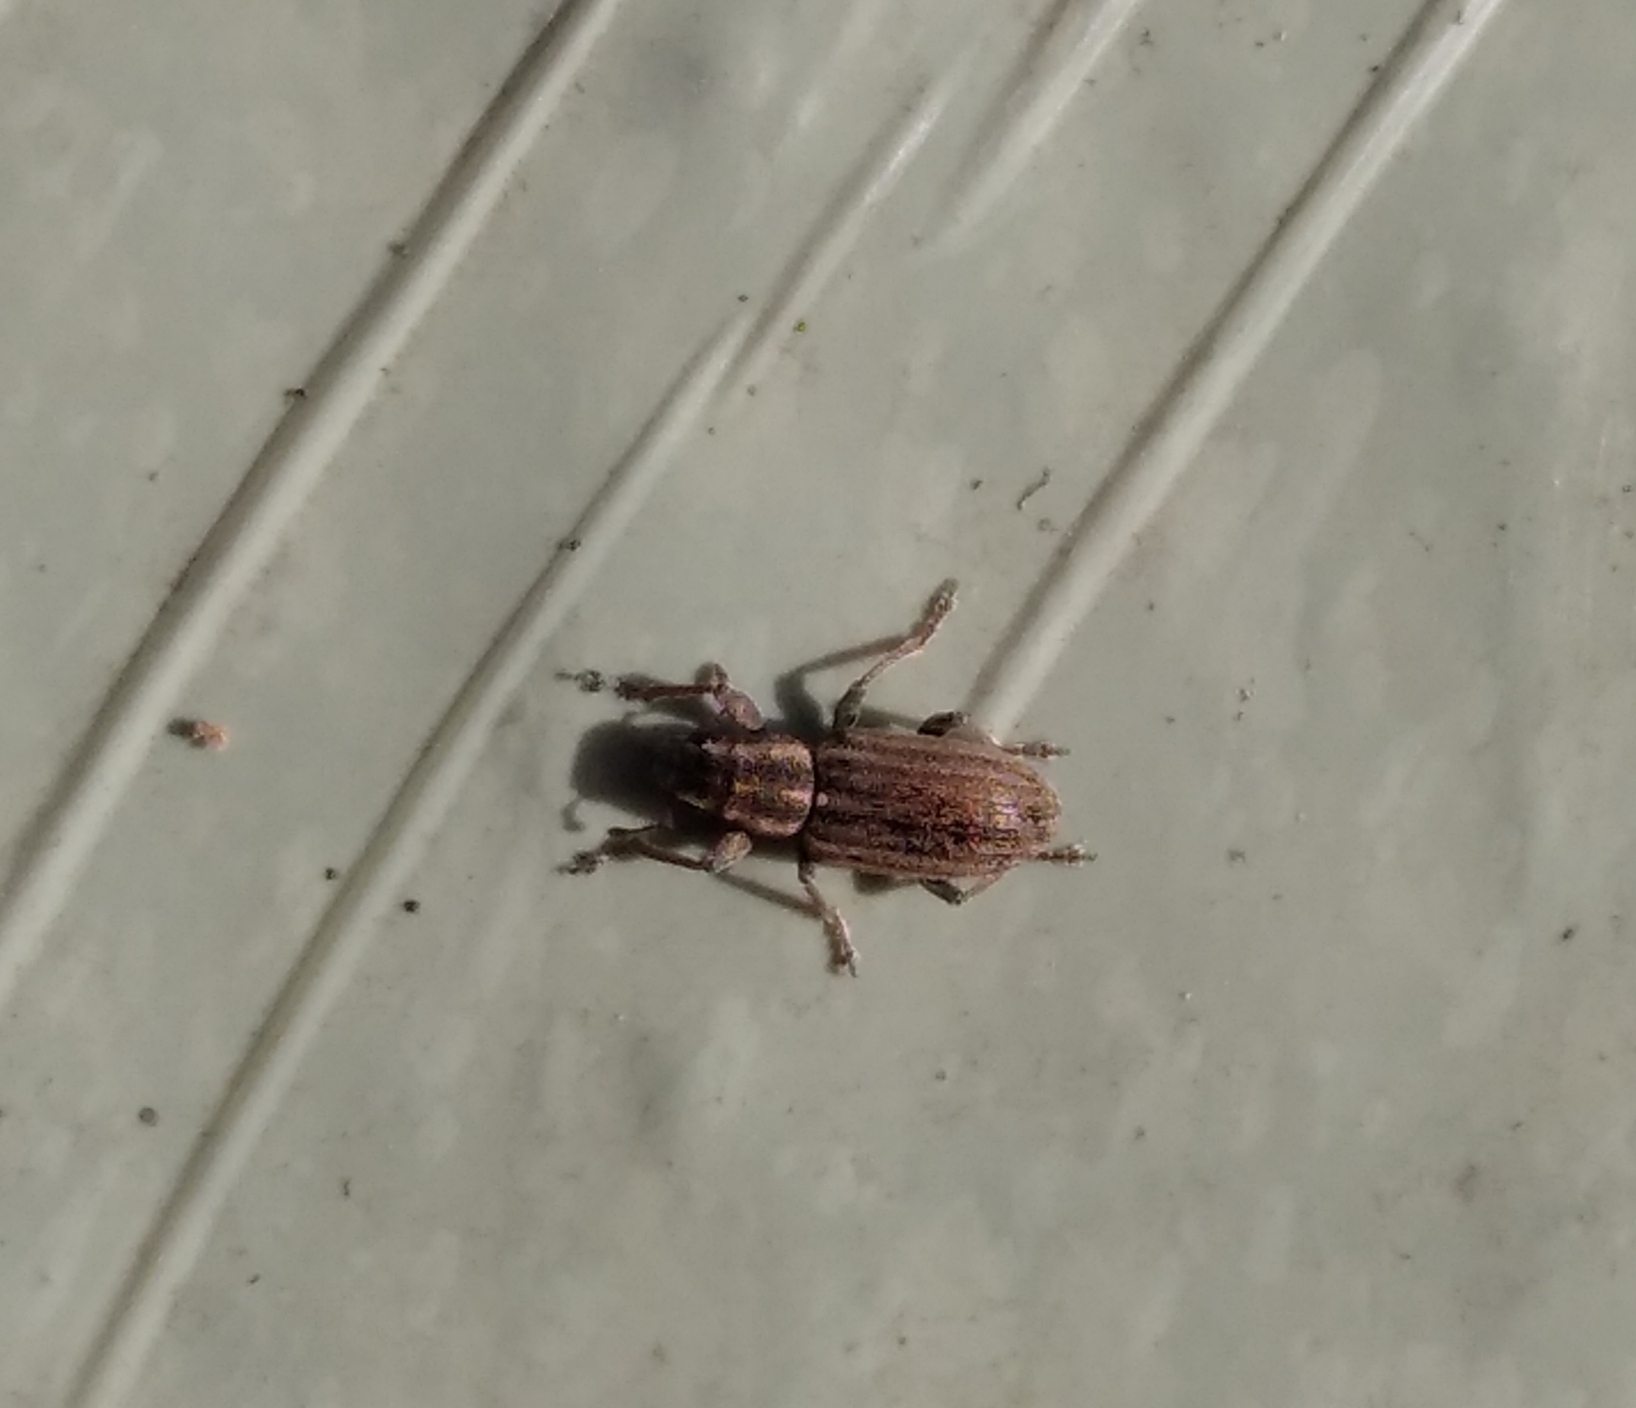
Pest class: pea_leaf_weevil